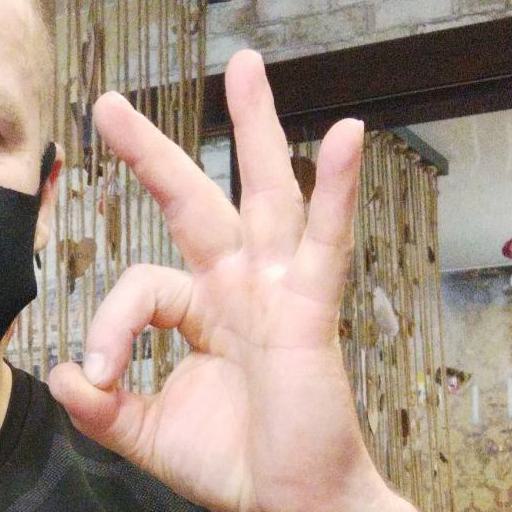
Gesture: ok